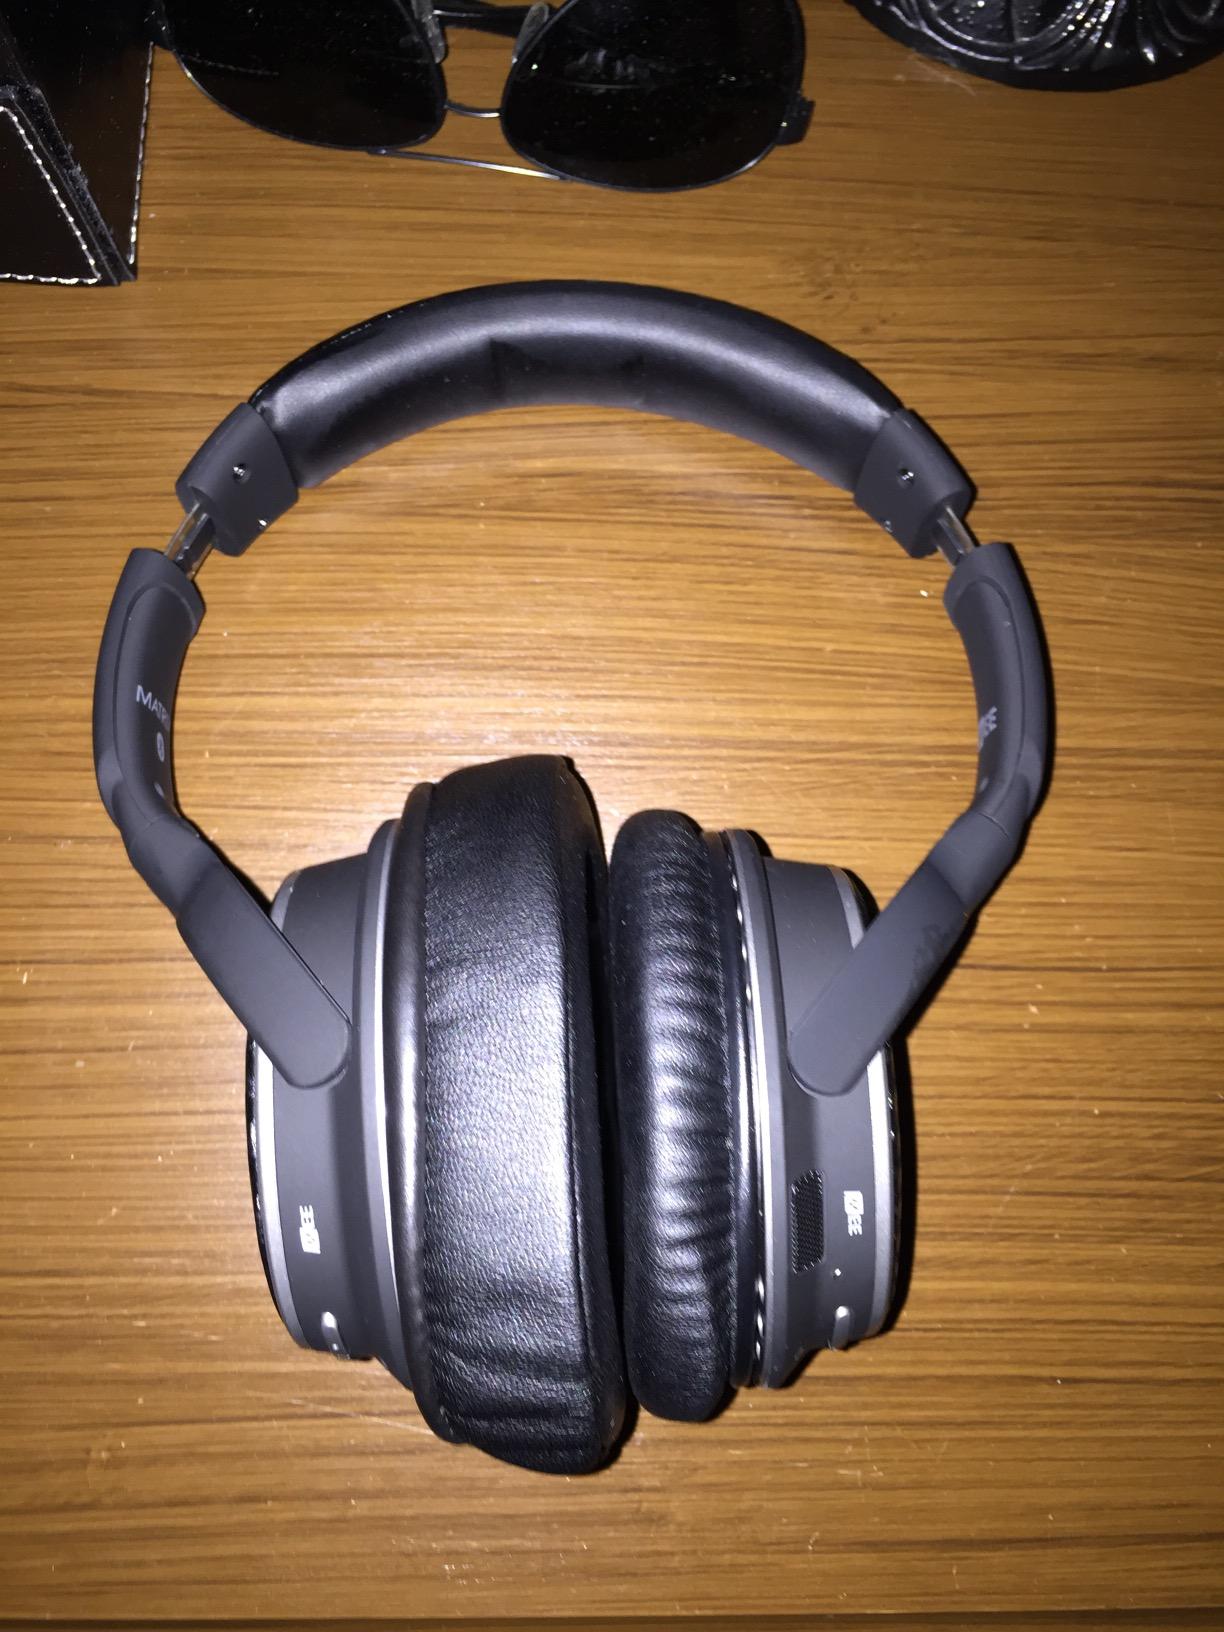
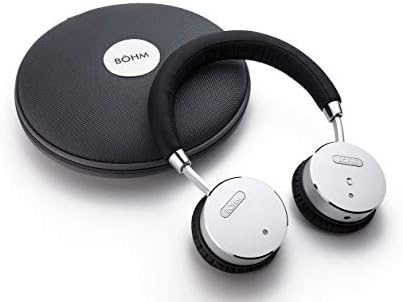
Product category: headphones
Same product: no